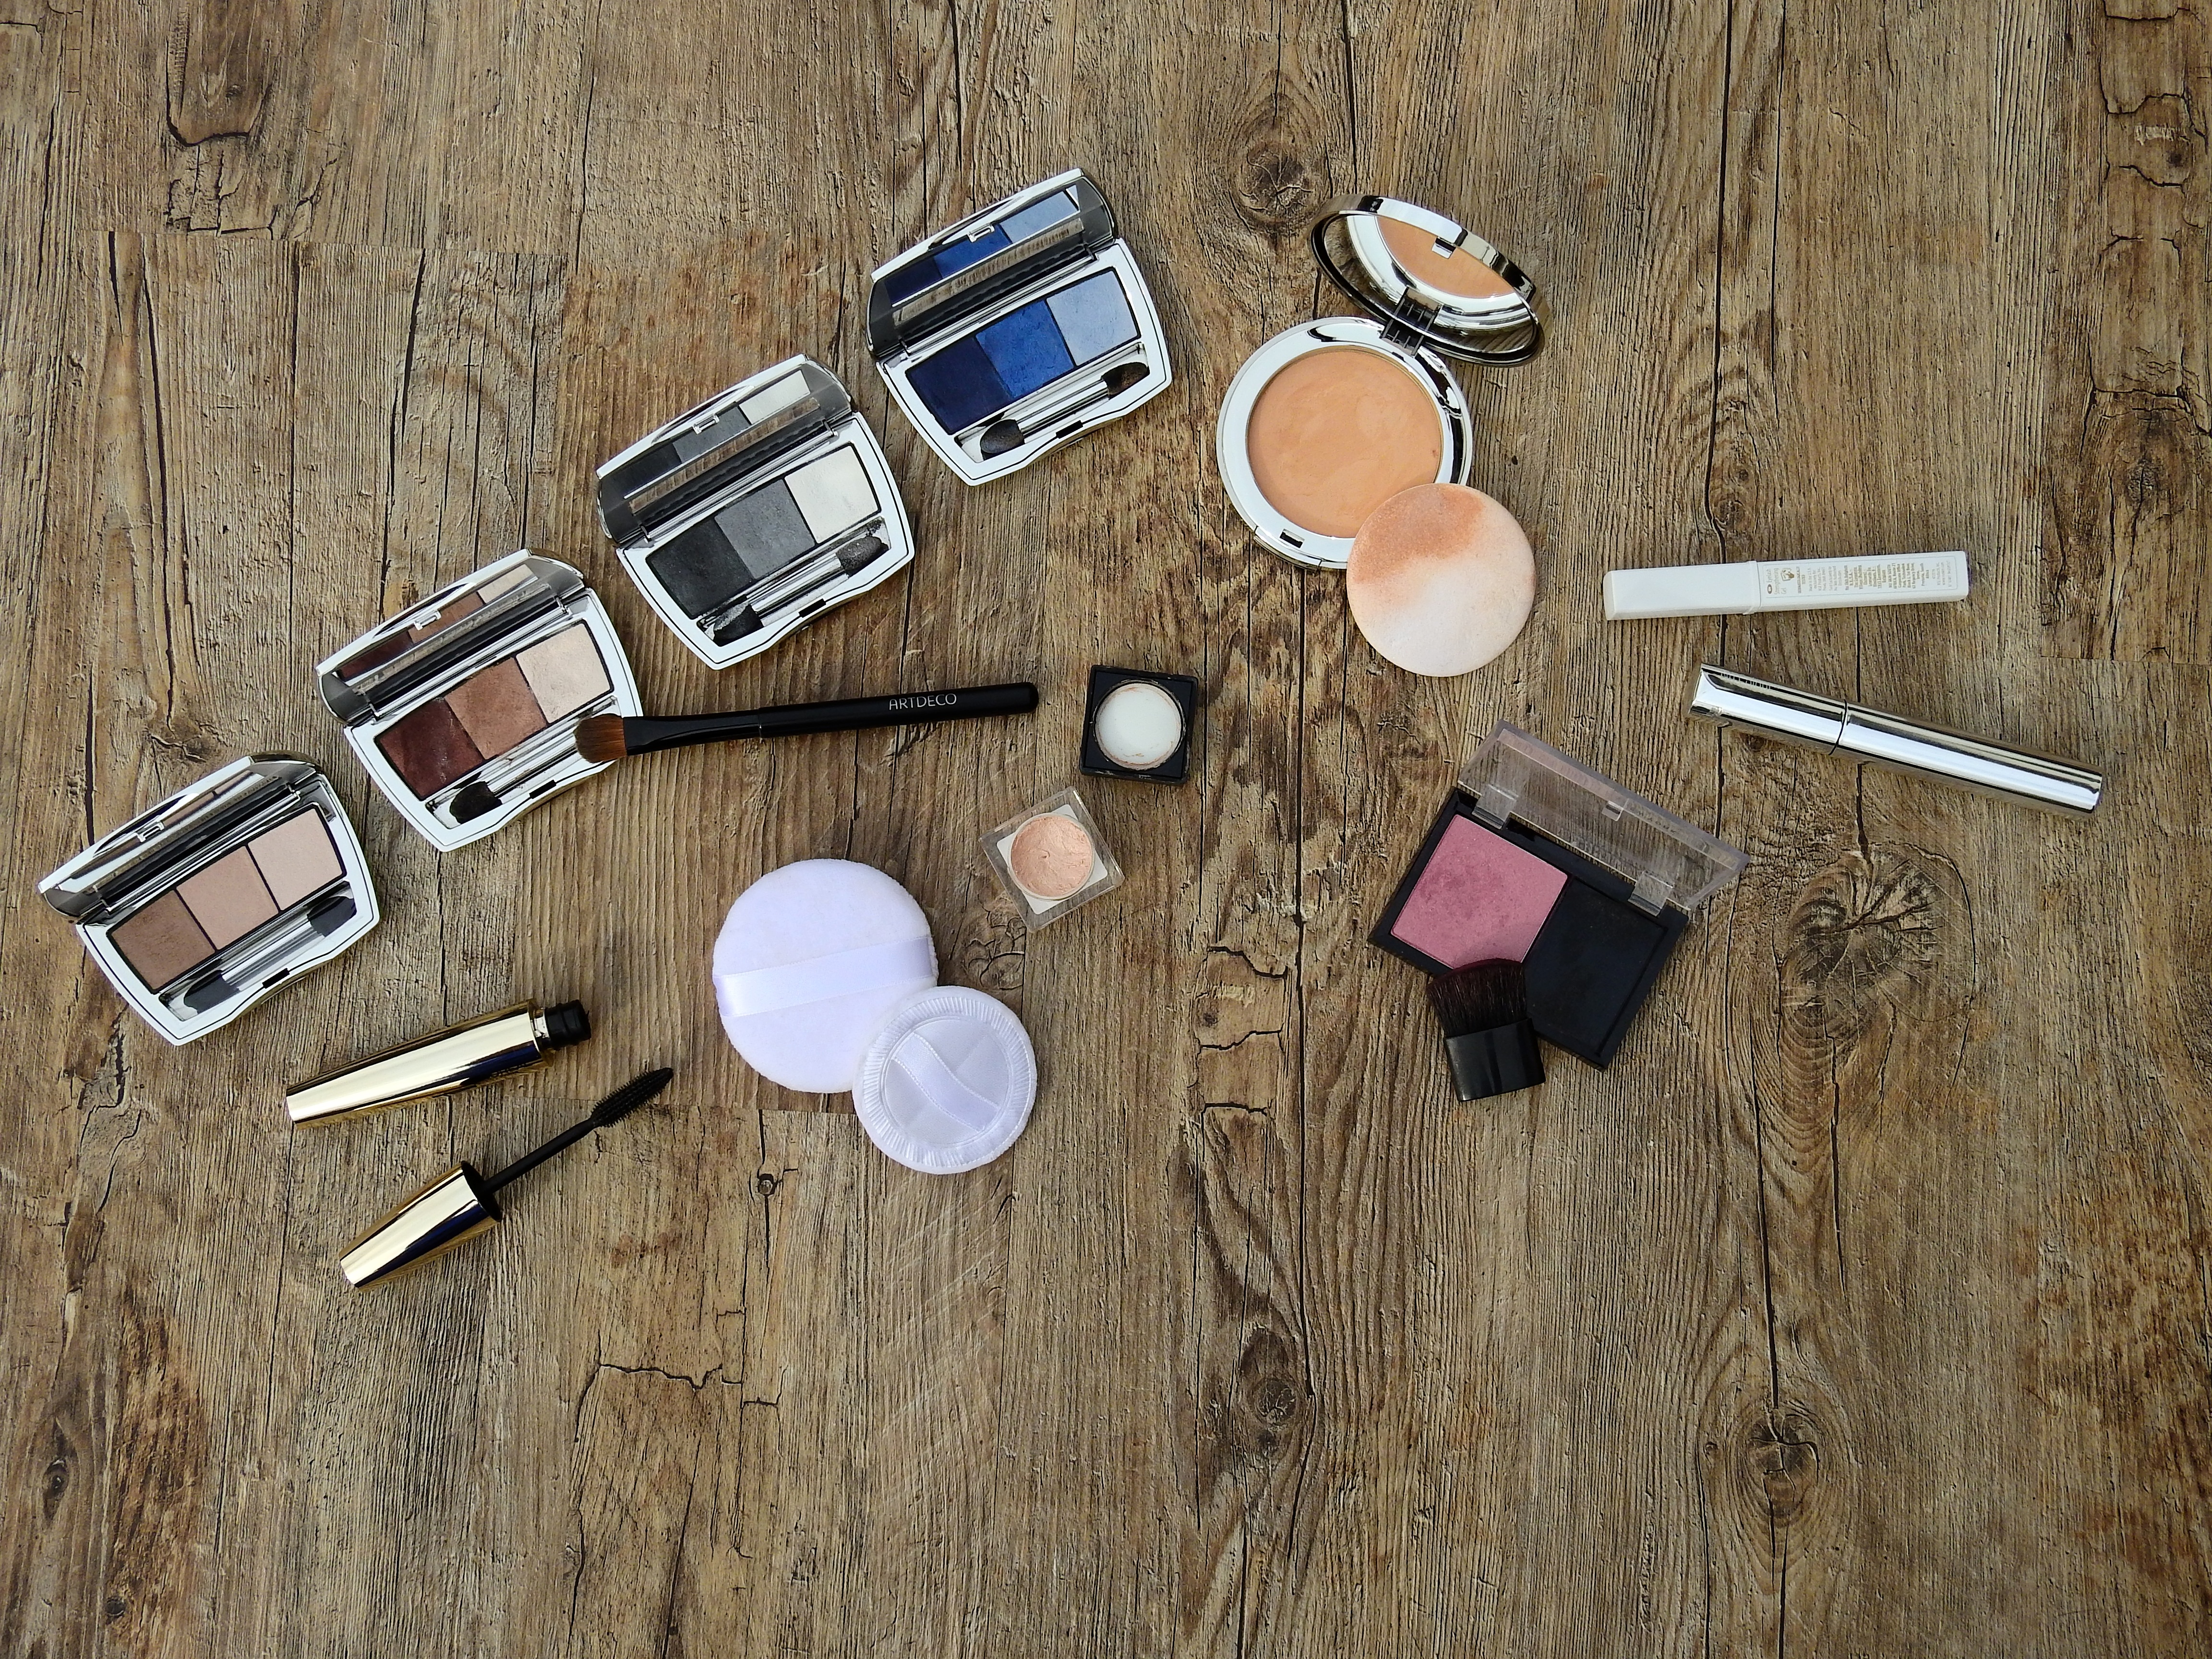
hand, wood, brush, color, powder, makeup, eyebrow, make up, jewellery, earrings, rouge, beauty, mascara, cosmetics, eyelashes, eye shadow, fashion accessory, schmink brush